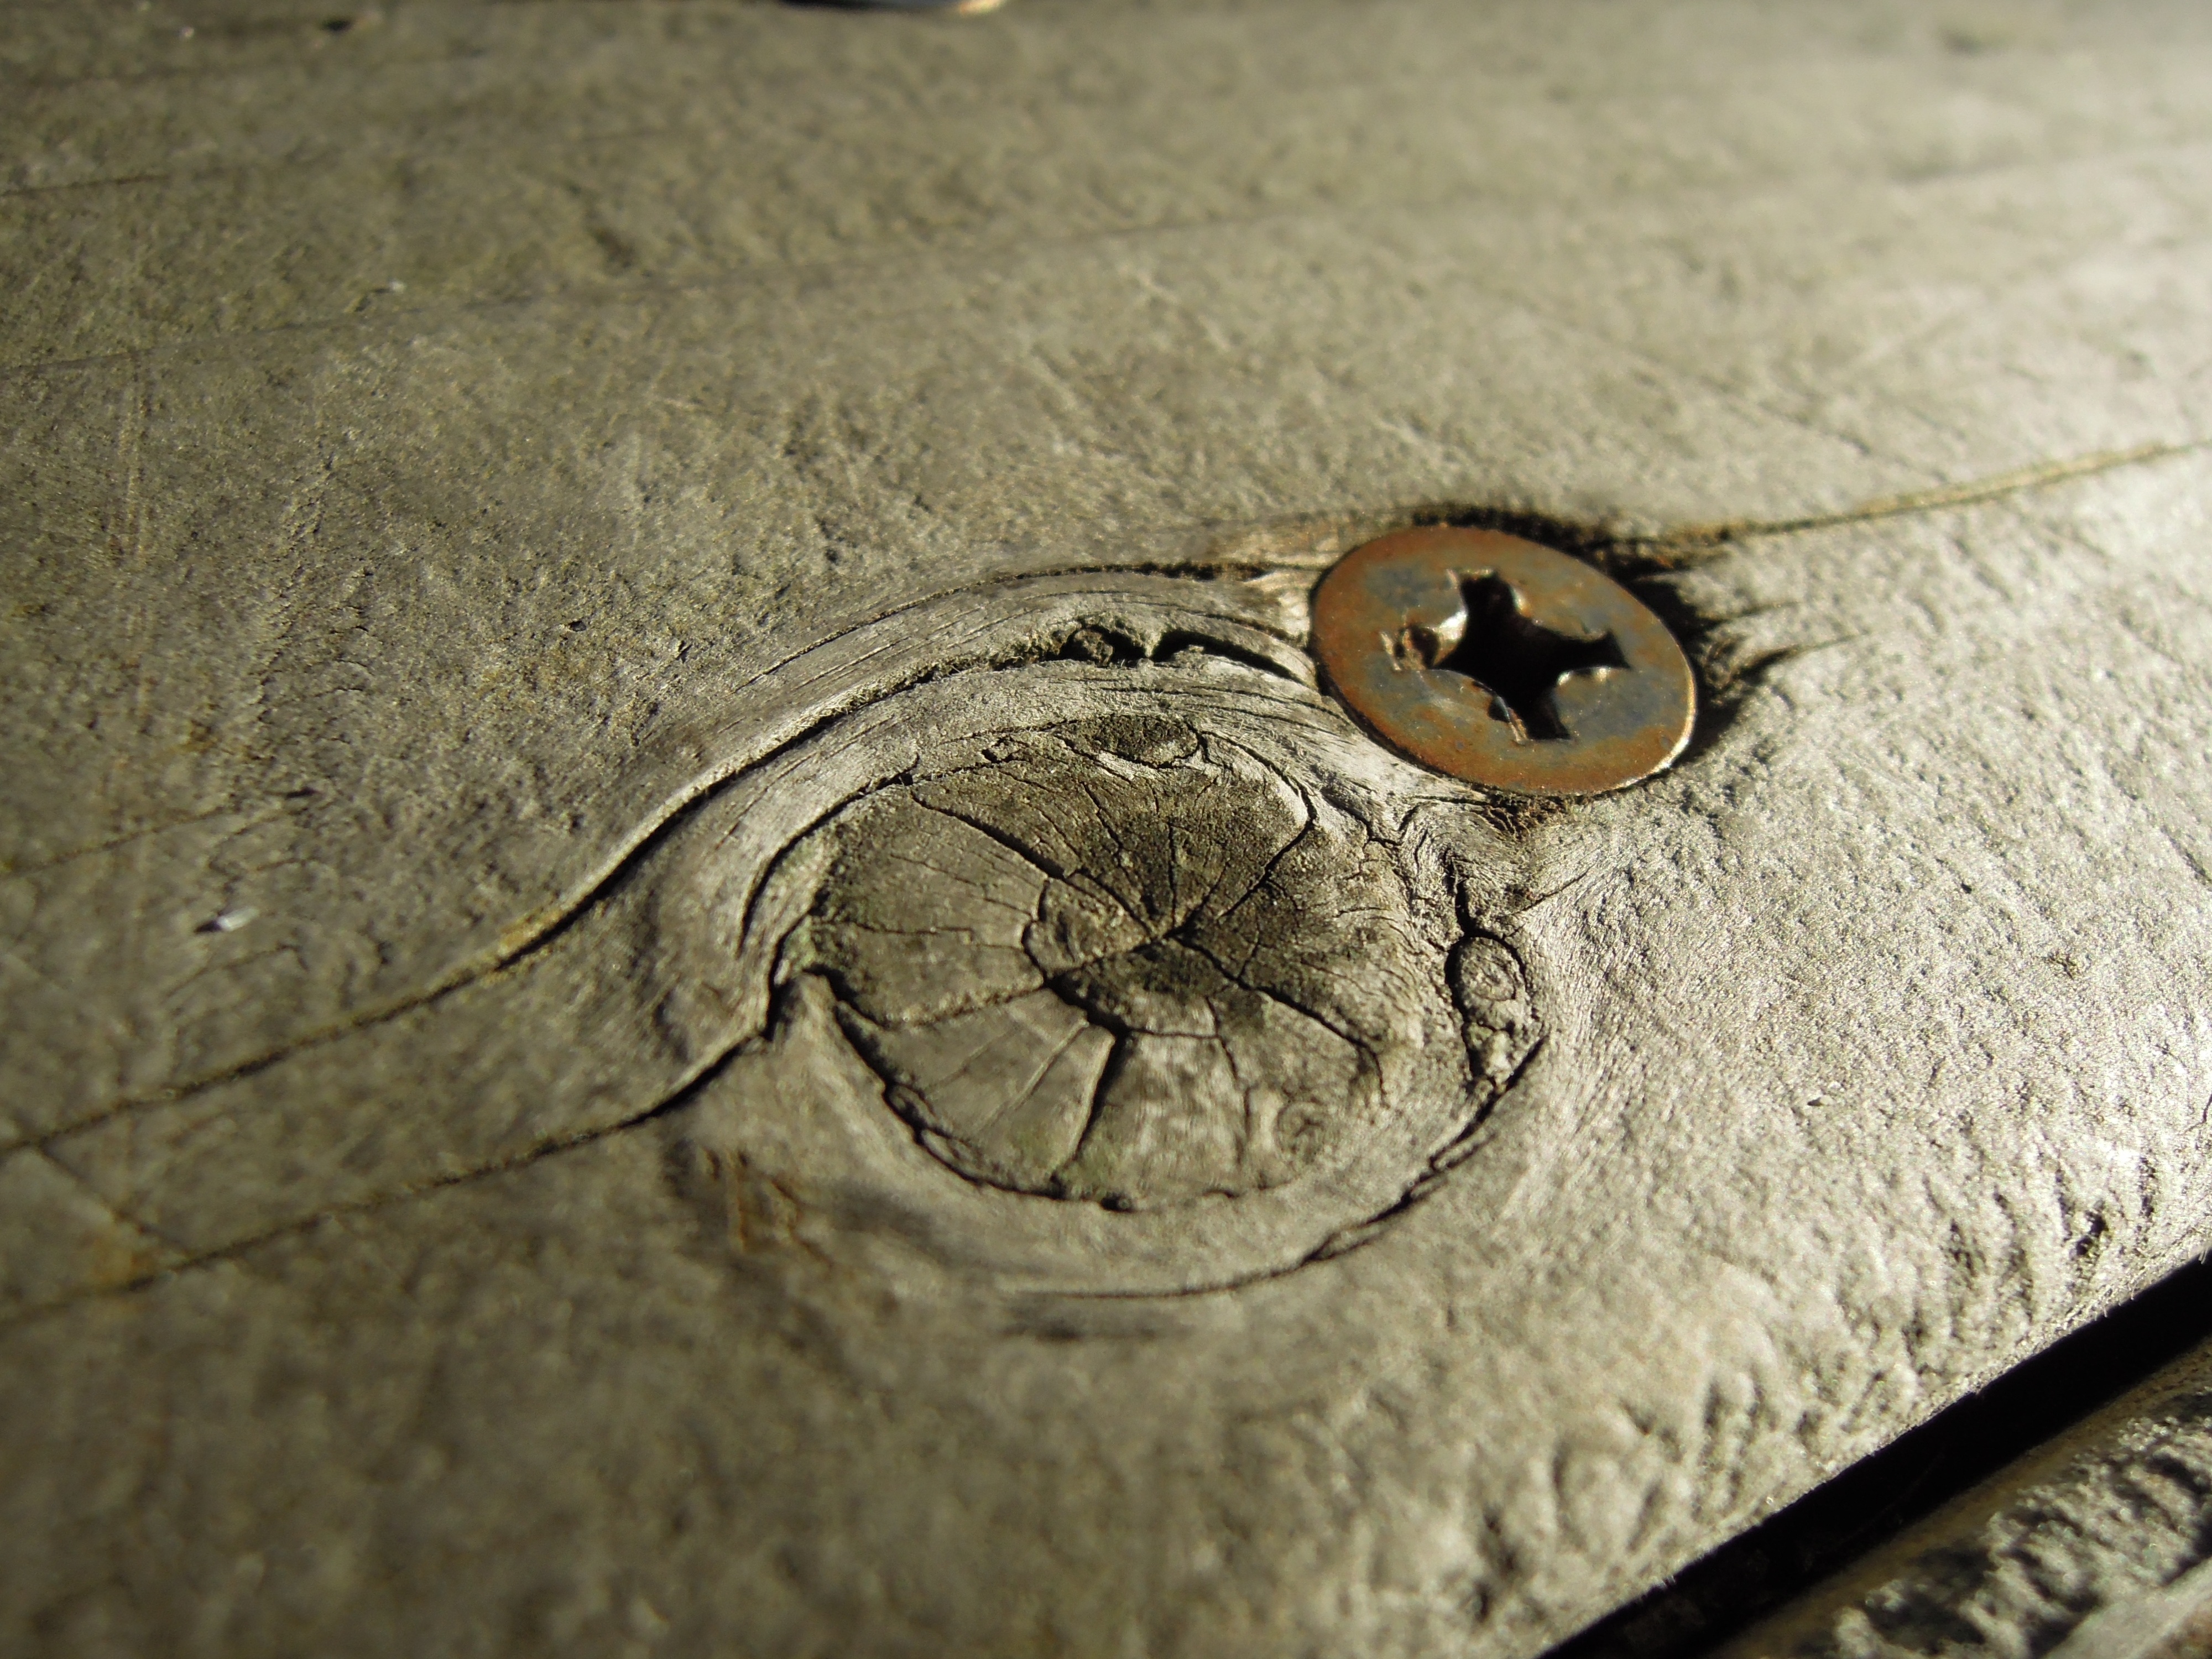
hand, wood, leaf, natural, material, screw, close up, art, sketch, drawing, organ, macro photography